Aviation in the pioneer era

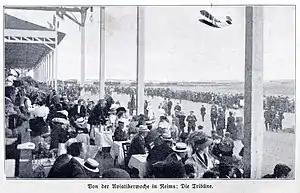
A Wright Biplane flies in front of the grandstand at the Grande Semaine d'Aviation held in Reims in 1909

The year also saw the "Grande Semaine d'Aviation de la Champagne" at Rheims, attended by half a million people, including Armand Fallières, the President of France; the King of Belgium and senior British political figures including David Lloyd George, who afterwards commented "Flying machines are no longer toys and dreams; they are an established fact" A second aircraft exhibition held in October at the Grand Palais in Paris attracted 100,000 visitors. In America, Wilbur Wright made two spectacular flights over New York Harbor, flying from Governor's Island. On 29 September he made a short flight circling the Statue of Liberty, and on 4 October he made a 33-minute flight over the Hudson witnessed by around a million New Yorkers.